Jersey Shore

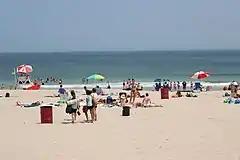
The beach in Seaside Heights

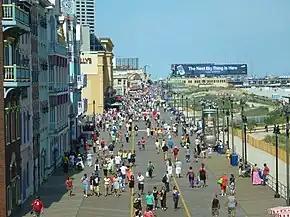
The boardwalk in Atlantic City, the nation's first boardwalk

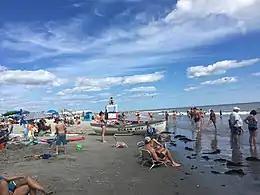
The beach in Ocean City

Asbury Park developed through the 1920s and 1930s as a resort destination for the New York metro area, and it remained that way through World War II. The Paramount Theatre and Asbury Park Convention Hall, both connected to the boardwalk via a grand arcade, drew considerable tourists. The post-war era of the 1950s and 1960s saw the construction of the Garden State Parkway and the Monmouth Mall, taking visitors away from Asbury Park and its shopping areas. At the same time, the city's music scene gained prominence with artists like Bruce Springsteen & the E Street Band and Southside Johnny and the Asbury Jukes getting their starts at venues like Asbury Lanes and The Stone Pony, the latter one of New Jersey's best-known music venues. These acts and others led to the development of a sub-genre of rock and roll known as the Jersey Shore sound.